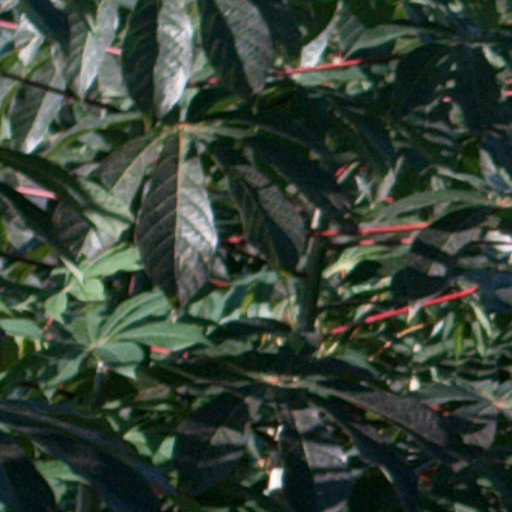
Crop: cassava